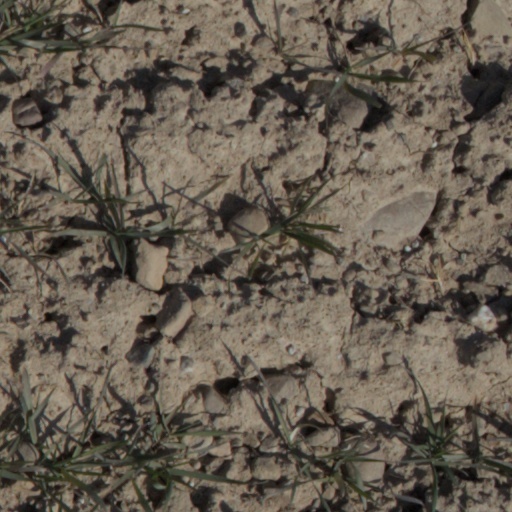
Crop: wheat